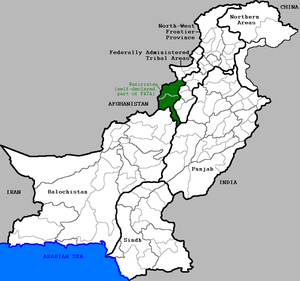
Waziristan
Waziristans placering i Pakistan
Waziristan er en bjergrig egn i det nordvestlige Pakistan på grænsen til Afghanistan med et areal på omkring 11.585 km². Det er en del af Pakistans Føderalt Administrerede Stammeområder og som sådant betragtet som værende udenfor landets fire provinser.